Fortified tower

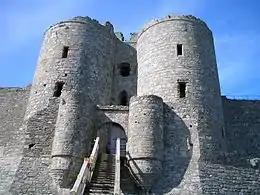
Gate towers at Harlech Castle

A fortified tower (also defensive tower or castle tower or, in context, just tower) is one of the defensive structures used in fortifications, such as castles, along with defensive walls such as curtain walls. Castle towers can have a variety of different shapes and fulfil different functions.